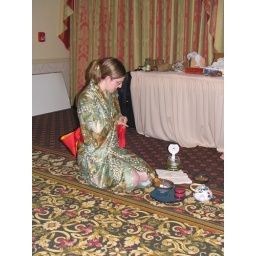
Tucking, girls over, boys under ;-)